Chinese gods and immortals

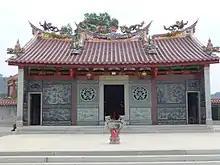
Temple of the Three Officials of Heaven in Chiling, Zhangpu, Fujian.

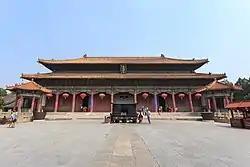
Temple of the Great Deity of the Eastern Peak at Mount Tai, Tai'an, Shandong.

Many classical books have lists and hierarchies of gods and immortals, among which are the "Completed Record of Deities and Immortals" (") of the Ming dynasty, and the "Biographies of the Deities and Immortals" ("Shenxian Zhuan") by Ge Hong (284–343). The older "Collected Biographies of the Immortals" ("Liexian Zhuan") also serves the same purpose.